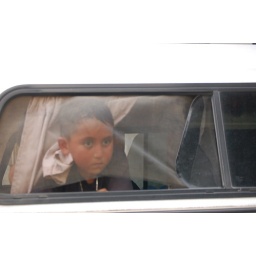
Young boy looking through the screen in a small truck driving by